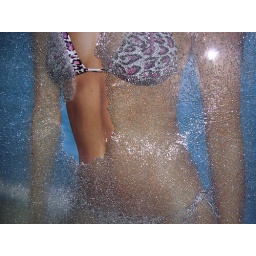
Smashed glass over a bus stop ad